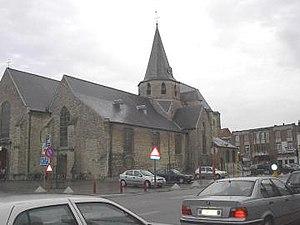
Cette page regroupe l'ensemble des monuments classés de la ville belge de Zwijndrecht.
Zwijndrecht est une commune néerlandophone de Belgique située en Région flamande dans la province d'Anvers.